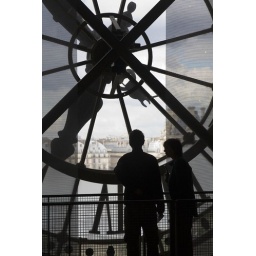
A couple looking through the clock face at the Muse D'Orsay in paris France